New England Peppermint Grassy Woodland

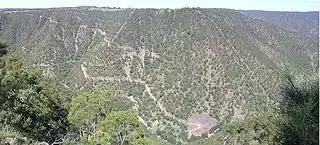
A hilly, wooded grassland in Hillgrove.

The community is found throughout the Northern Tablelands and New England bioregion in northern New South Wales, near the Queensland border, at an elevation above 750 m, on cold drainage lines, upper riparian areas, valley bottoms, and low-lying flats with badly drained soils of moderate to high fertility, with some pockets in the NSW North Coast and Nandewar.